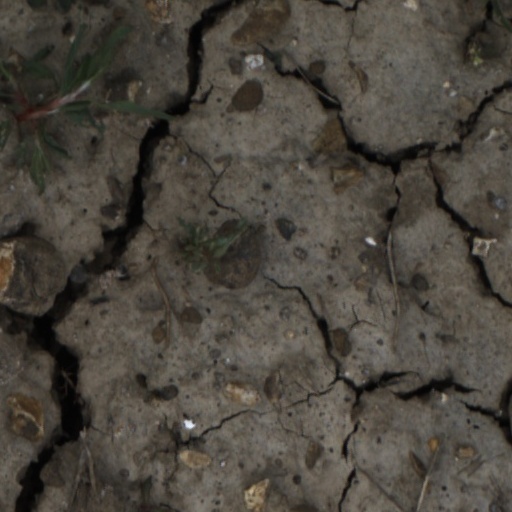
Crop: wheat